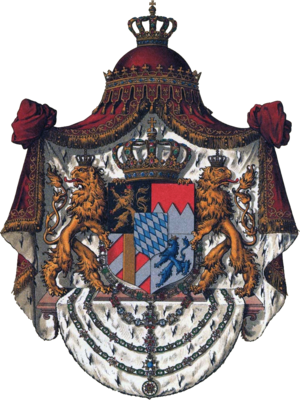
Rupprecht de Bavière est le dernier prince héritier de Bavière et un chef militaire allemand durant la Première Guerre mondiale.
Du milieu du VIᵉ siècle à 1918, la Bavière a été gouvernée par des ducs, puis des électeurs et enfin des rois. La maison de Wittelsbach, arrivée au pouvoir en 1180, à la chute des Welf, s'y est maintenue jusqu'en 1918.
François de Bavière, duc de Bavière, de Franconie et de Souabe, comte palatin du Rhin, né le 14 juillet 1933 à Munich, est l'actuel chef de la maison de Bavière. Il est aussi le détenteur jacobite des droits des Stuart aux trônes d'Angleterre, d'Irlande et d'Écosse. Il est également, de manière plus théorique, détenteur des droits au trône des ducs de Bretagne.
Albert de Bavière, duc de Bavière, est né à Munich, en Bavière, le 3 mai 1905, et décédé au château de Berg, en Allemagne, le 8 juillet 1996. Chef de la maison de Wittelsbach, il est prétendant au trône de Bavière entre 1955 et 1996.